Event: Nepal Earthquake
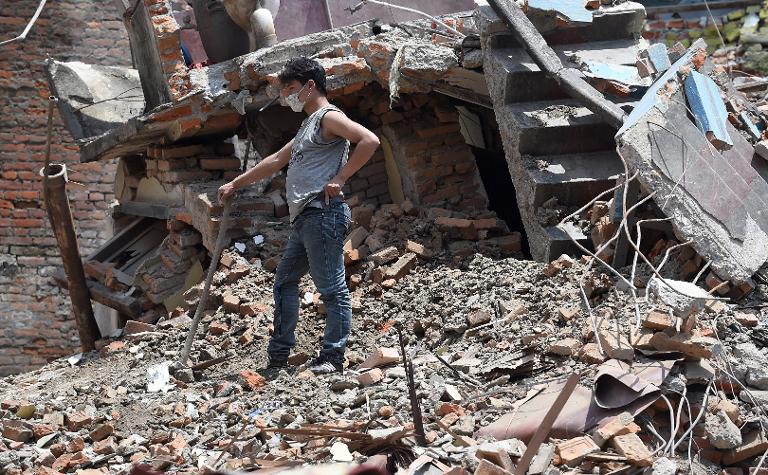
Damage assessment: damage